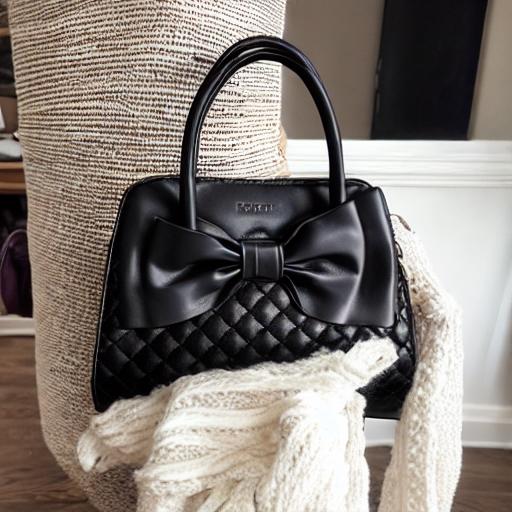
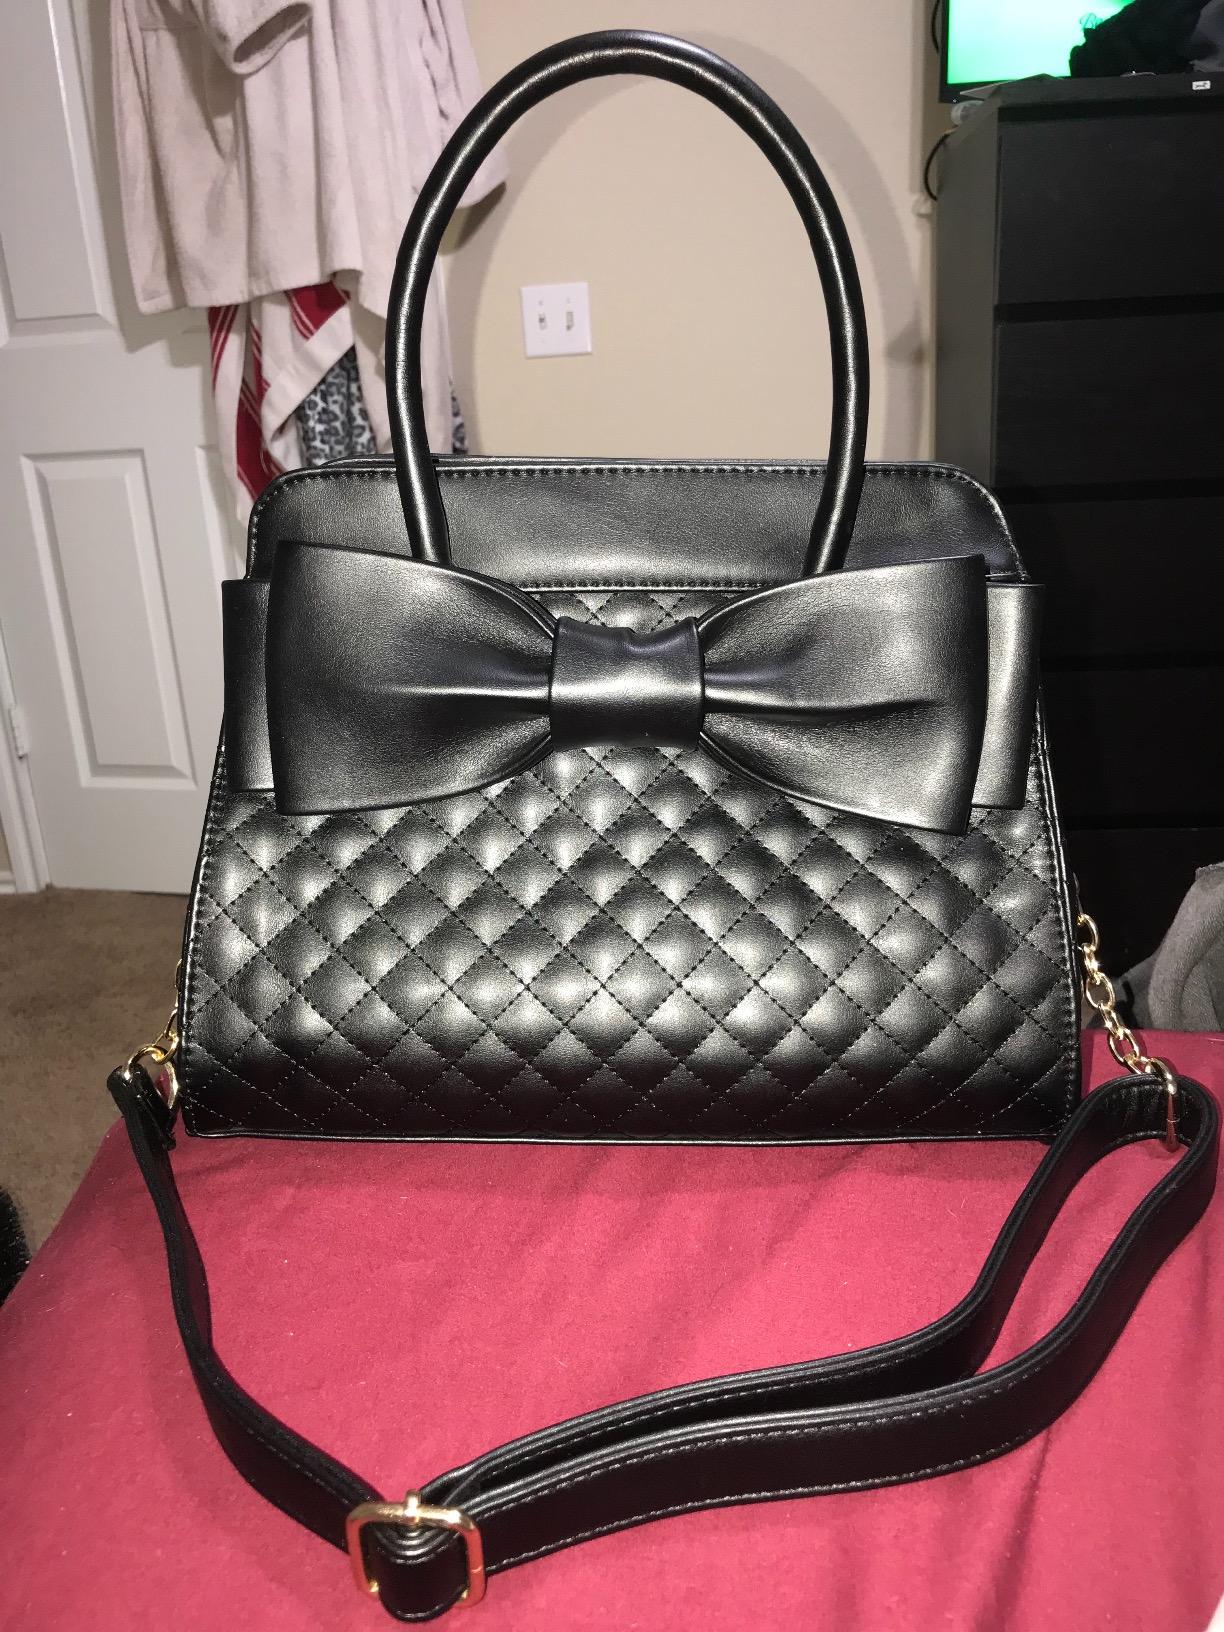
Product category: accessories_handbag
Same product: no